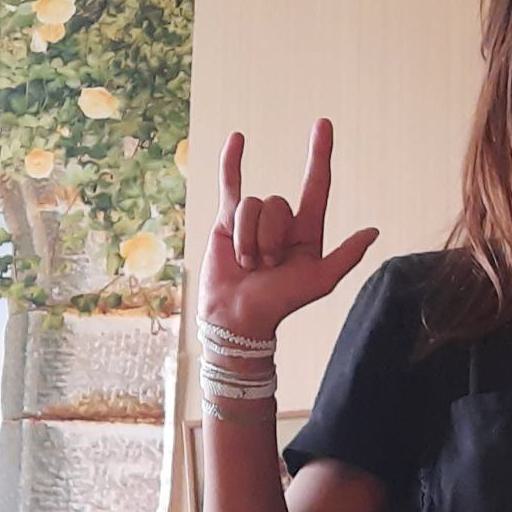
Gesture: rock